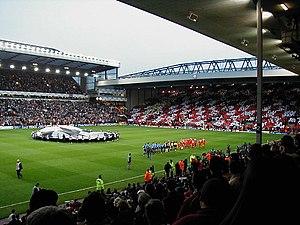
Le parcours européen du Liverpool Football Club est l'histoire des participations du Liverpool Football Club aux différentes Coupes d'Europe.